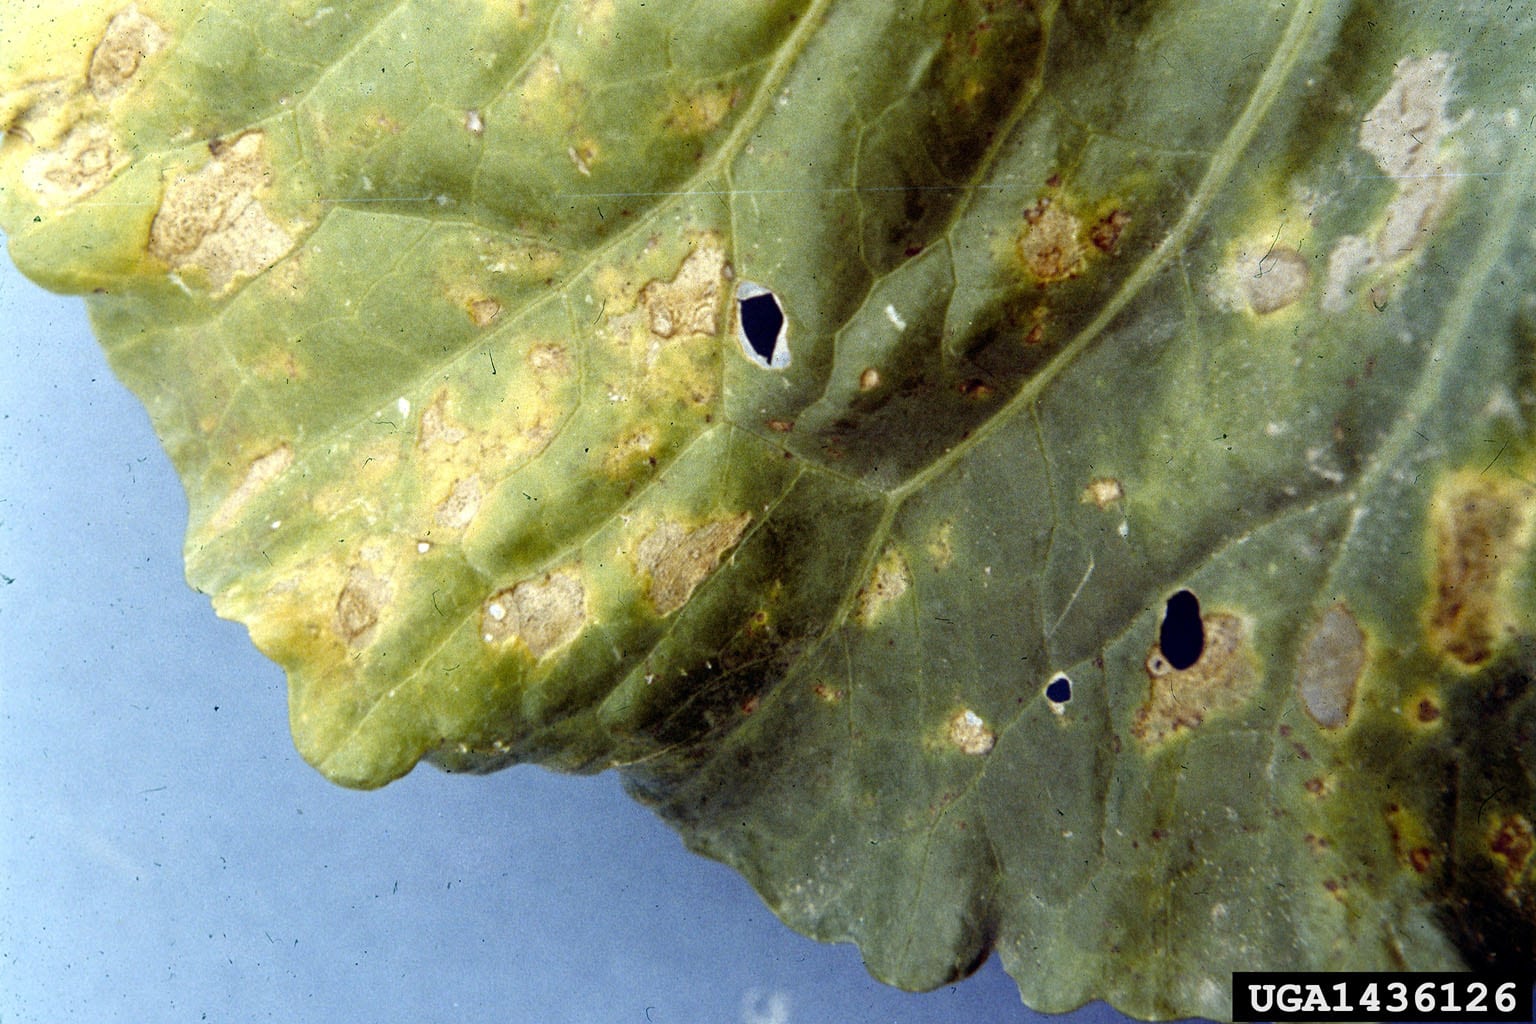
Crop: unknown
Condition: broccoli_broccoli_downy_mildew